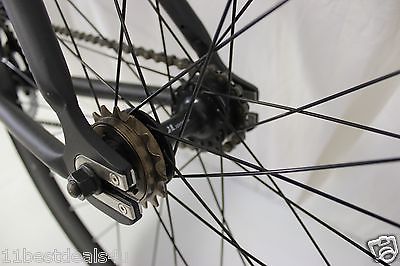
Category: bicycle